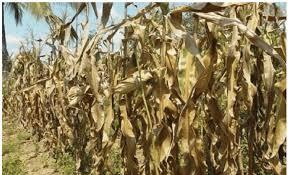
Hii ni mahindi ambayo imekomaa, ambayo iko tayari kuvunwa.Tunavyoona nyasi, inaashiria kwamba mvua haipo, inaashiria kwamba ni wakati wa mavuno,kama tunavyoona mahindi haya imekomaa
kikamilifu.